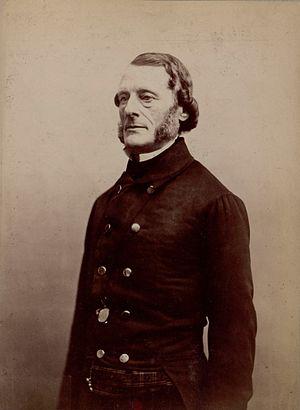
Alexandre-Jacques-François Brière de Boismont, né le 18 octobre 1797 à Rouen, mort le 25 décembre 1881 à Saint-Mandé, est un médecin psychiatre français.